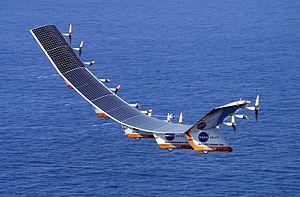
Le prototype d'avion électrique de la Nasa
En aérodynamique, l'allongement d'une aile est égal au carré de l'envergure divisé par la surface portante.
Un avion solaire est un avion dont la propulsion électrique est alimentée, complètement ou en partie, par de l'énergie qu'il capte du Soleil grâce à des panneaux photovoltaïques. Disposés habituellement sur la surface de l'aile, ils convertissent l'énergie lumineuse de notre étoile en énergie électrique. Connecté aux panneaux, un circuit électronique appelé MPPT assure une utilisation optimale de cette énergie afin d'alimenter le moteur qui transforme cette énergie électrique en énergie mécanique au travers de l'hélice. Dans la majorité des cas, une batterie est utilisée pour stocker l'énergie supplémentaire afin de pallier un manque de Soleil.
Un panneau solaire est un dispositif convertissant une partie du rayonnement solaire en énergie thermique ou électrique, grâce à des capteurs solaires thermiques ou photovoltaïques respectivement.
Hélios était un prototype d'avion solaire de la NASA, ayant effectué son premier vol en 1999.